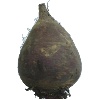
Label: Beetroot 1